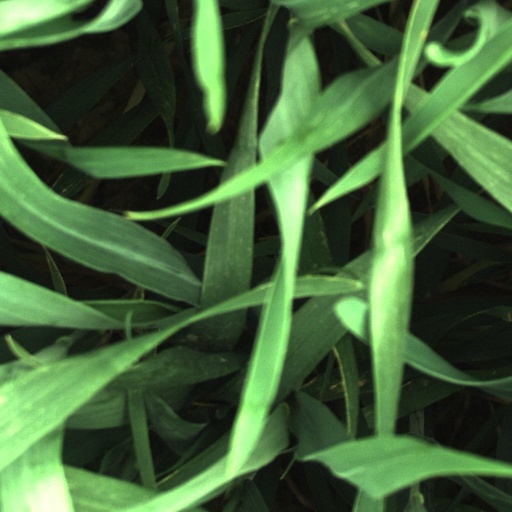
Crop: wheat